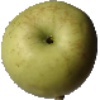
Label: Apple Golden 3